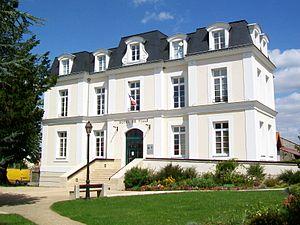
La mairie de Marly-la-Ville.
Marly-la-Ville est une commune française située dans le département du Val-d'Oise en région Île-de-France. Elle appartient à l'unité urbaine de Fosses, dont elle est l'autre ville-centre, et à l'aire urbaine de Paris.